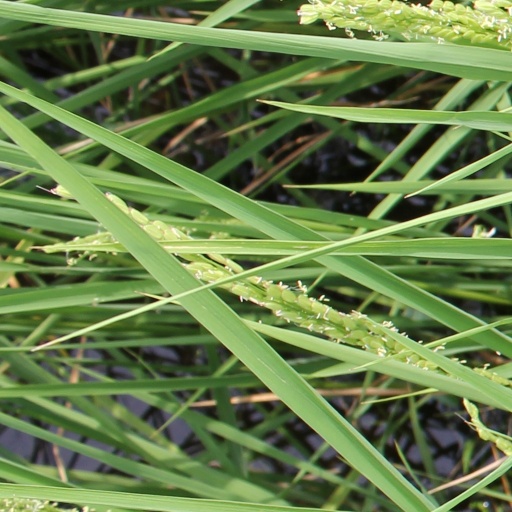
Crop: rice